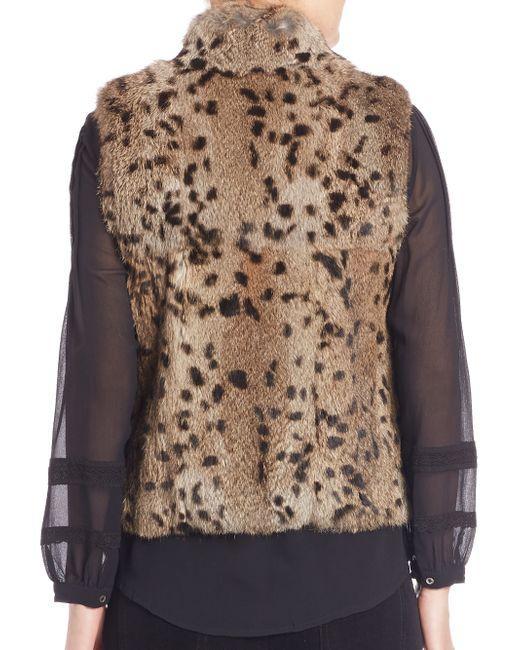
Ein Leopardenmuster aus Kunstpelz oder Design Chaleko für Winter- und Herbstkleidung